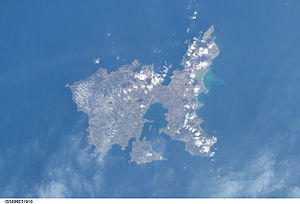
Øer i Middelhavet / Efter areal og befolkning
Dette er en liste over øer i Middelhavet, et indhav mellem Europa og Afrika, med Vestasien i øst og Atlanterhavet i vest.